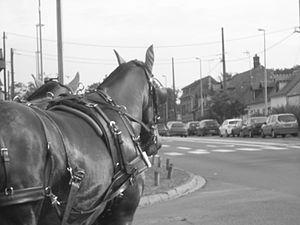
Un équipage de la route du Poisson à La Croix Saint Ouen
La Route du poisson est une manifestation sportive et populaire d'attelage équestre. Créée en 1991 grâce à l'aide du haras de Compiègne, cette course d'endurance de 24 heures est organisée en septembre pour relier Boulogne-sur-Mer à Paris. Elle est ouverte aux chevaux de trait qui, traditionnellement, transportaient ainsi le poisson frais jusqu'aux marchés parisiens avant l'ouverture des voies de chemin de fer. À l'origine biennale, elle est devenue triennale depuis 2005. Plus grande course d'attelage du genre en Europe, elle attire environ 300 000 spectateurs, et se ponctue d'épreuves mettant en valeur la puissance et la maniabilité des chevaux de trait, comme la traction du flobart.